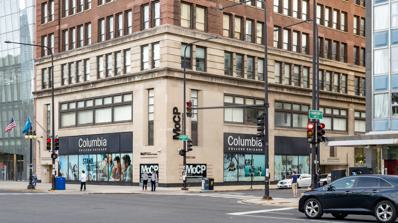
Building: Museum of Contemporary Photography
Country: United States of America
Year built: 1976
The Museum of Contemporary Photography Viewed from Michigan Avenue Established 1976 Location 600 South Michigan Avenue , Near South Side , Chicago , Illinois Coordinates 41°52′10″N 87°37′32″W / 41.869538°N 87.625597°W / 41.869538; -87.625597 Type Photography Website www .mocp .org The Museum of Contemporary Photography ( MoCP ) was founded in 1976 by Columbia College Chicago as the successor to the Chicago Center for Contemporary Photography. The museum houses a permanent collection as well as the Midwest Photographers Project (MPP), which contains portfolios of photographers and artists' work who reside in the Midwestern United States. The Museum of Contemporary Photography began collecting in the early 1980s and has since grown its collection to include more than 15,000 objects by over 1,500 artists. The MoCP is accredited by the American Alliance of Museums. History MoCP's initial permanent collection was defined as "contemporary", including works by American photographers since the 1950s. In the early 2000s, the date was pushed back to include the Farm Security Administration works of the 1930s and works by international artists. Permanent collection The MoCP's permanent collection includes work by Ansel Adams , Harry Callahan , Henri Cartier-Bresson , Julia Margaret Cameron , Walker Evans , Dorothea Lange , Irving Penn , David Plowden , Aaron Siskind , and Victor Skrebneski among the 15,000-plus photographs and photographic objects, including gelatin-silver prints, color work, digital pieces, photograms, and various alternative processes. Selected exhibitions Notable exhibitions have included: Paul Shambroom : Evidence of Democracy, October–December 2003 Michael Wolf : The Transparent City and Work/Place, November 2008 – January 2009 Guy Tillim : Avenue Patrice Lumumba, January–March 2011 References